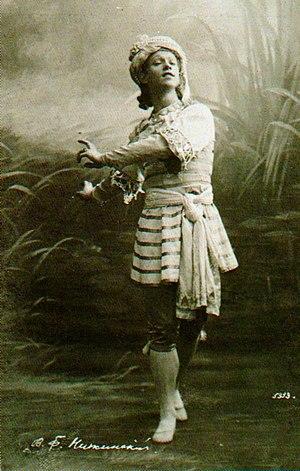
9 février : Gina, opéra de Francesco Cilea, créé à Naples.
La liste de personnalités de la danse recense de manière non exhaustive les personnes ayant laissé une trace dans l'histoire de la danse.
Vaslav Nijinski, aussi retranscrit Vaclav Nijinsky ou Vatslav Nizhinski, né à Kiev le 12 mars 1889 et décédé le 8 avril 1950 à Londres, est un danseur et chorégraphe russe d'origine polonaise.